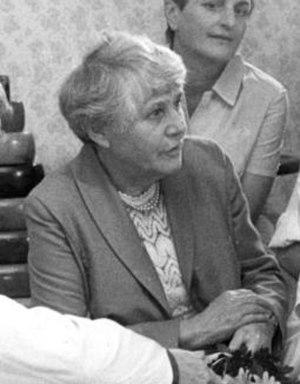
Ingeborg Rapoport, dite Inge, née le 2 septembre 1912 à Kribi et morte le 23 mars 2017 à Berlin, est une pédiatre allemande.